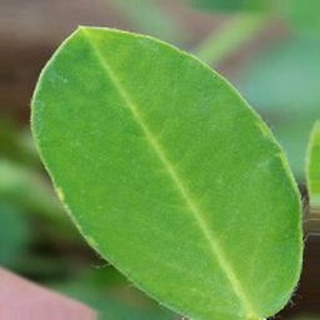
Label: healthy_groundnut